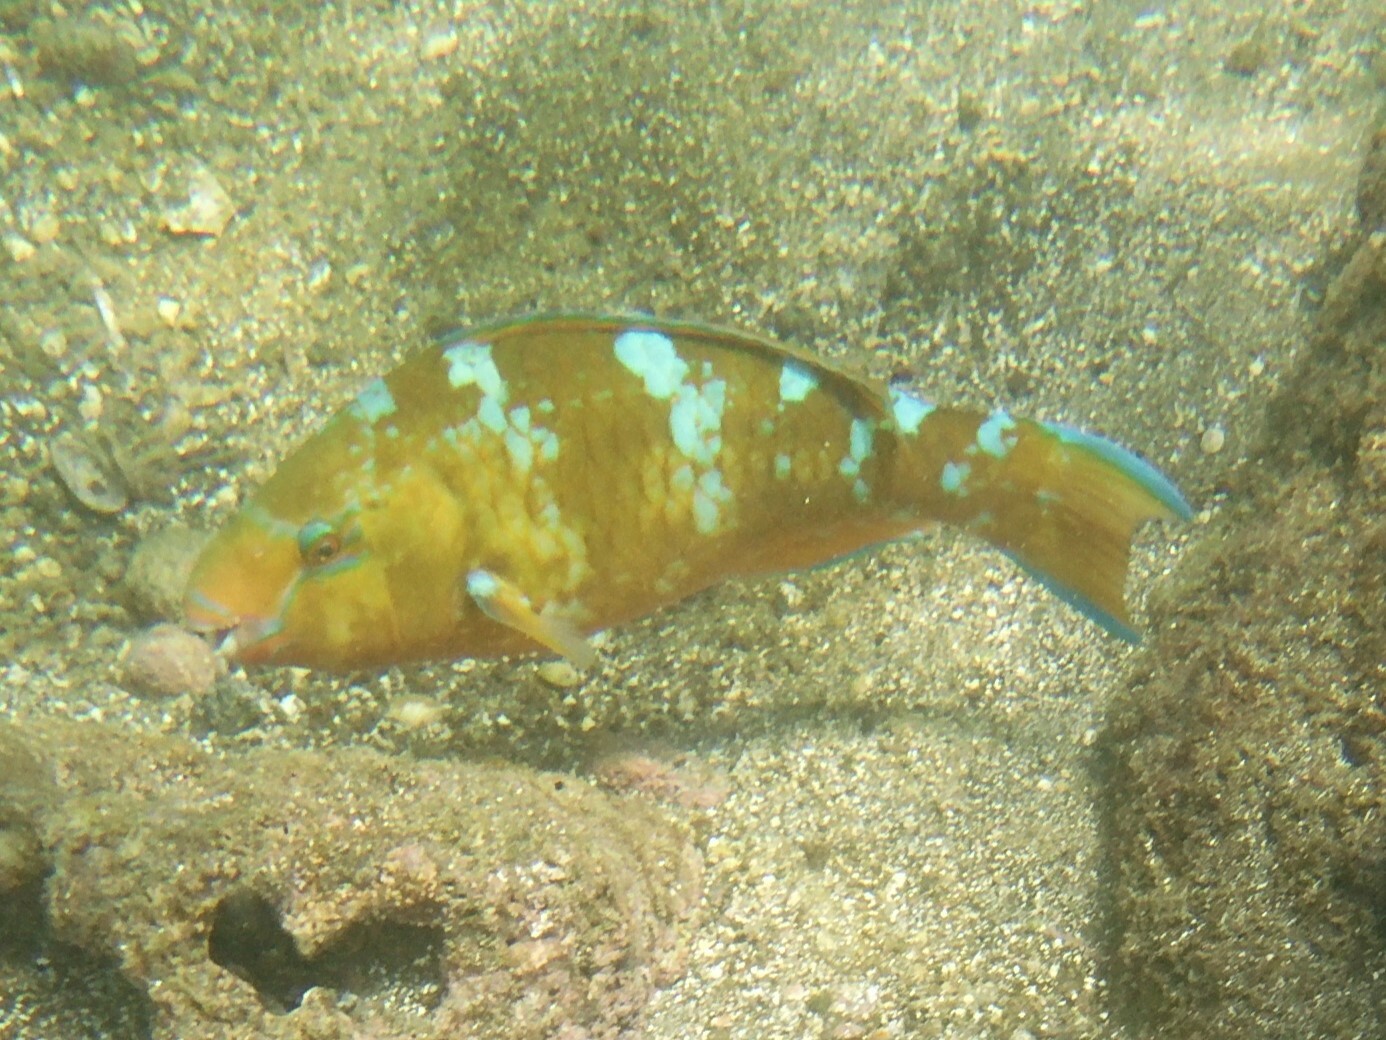
Scarus ghobban (Blue-barred Parrotfish)